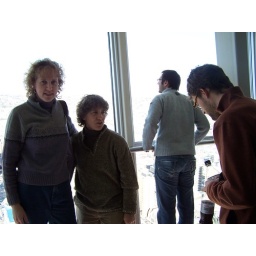
Kathy and Mary in the big red tower